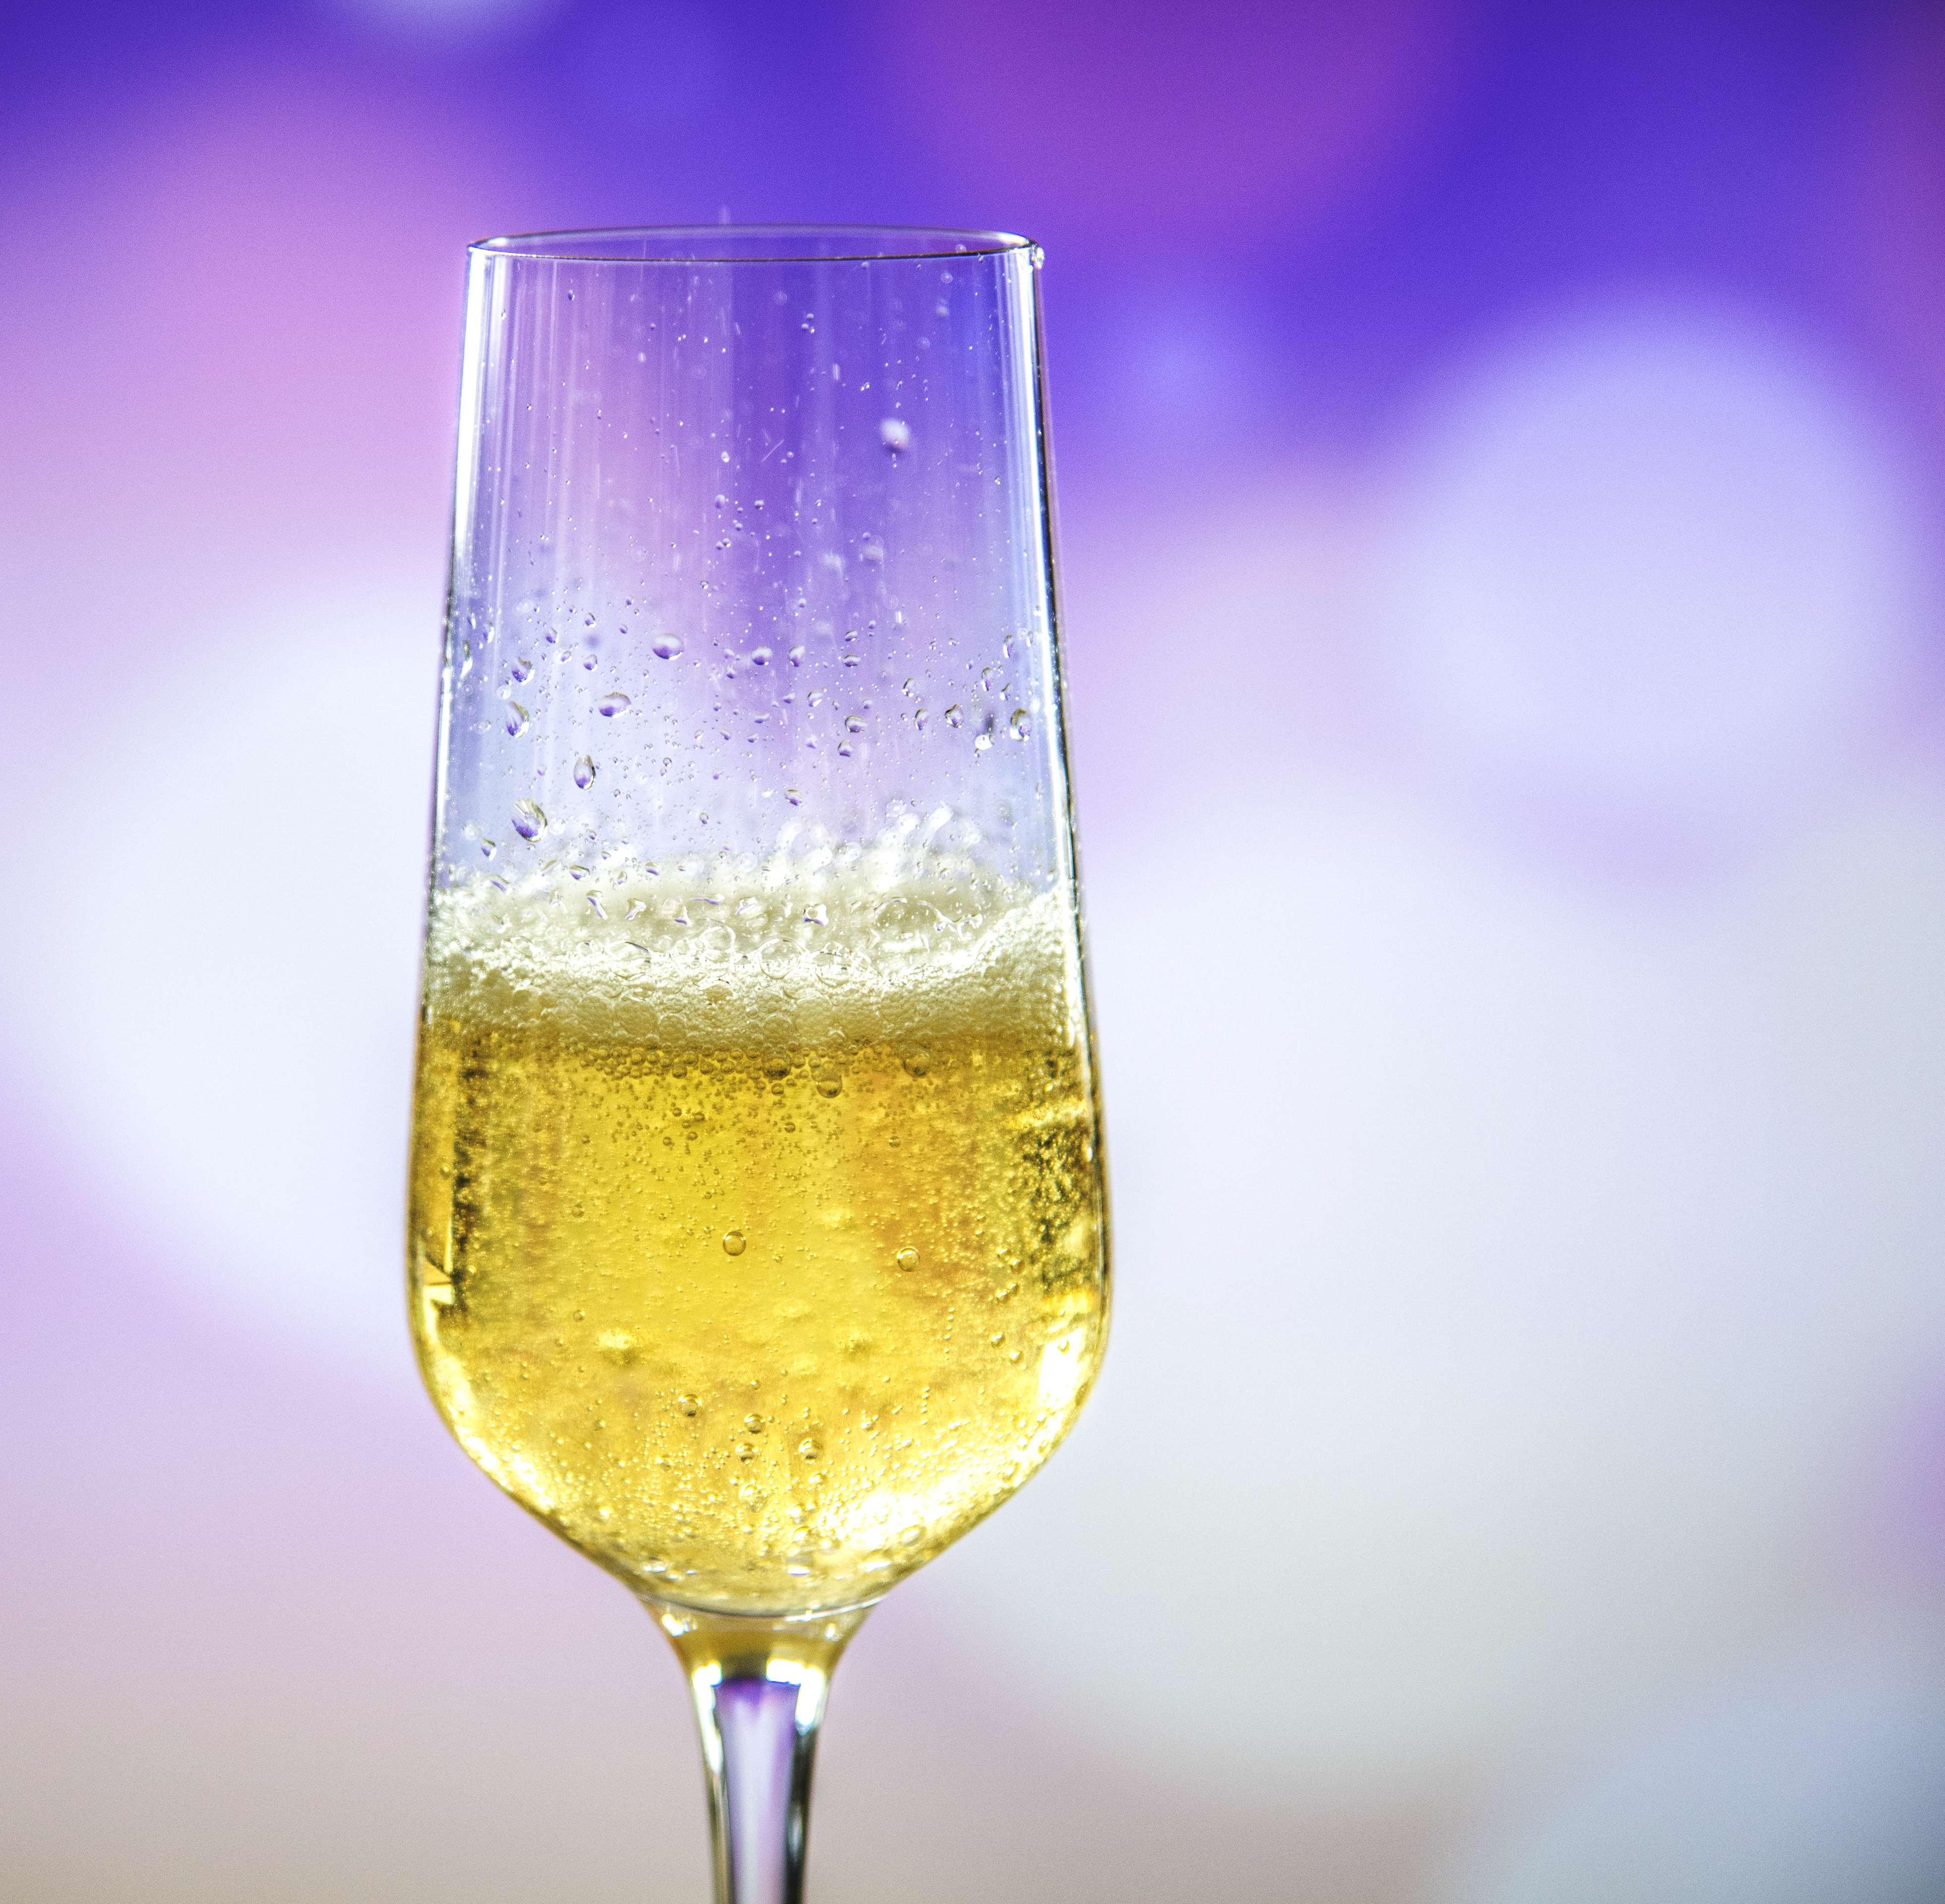
alcohol, alcoholic, anniversary, background, beverage, bright, bubbles, bubbly, celebrate, celebration, champagne, close up, cocktail, cold drink, dining, dinner, drink, drinking, event, festival, festive, glass, liquid, luxury, macro, nobody, party, refreshing, refreshment, romance, romantic, sparkling, sparkling wine, splashing, wine, wineglass, champagne stemware, wine glass, beer glass, stemware, alcoholic beverage, white wine, non alcoholic beverage, drinkware